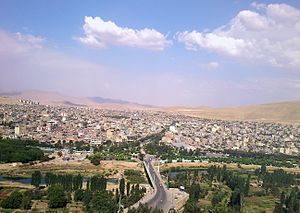
Bukan
Bukan er en by i det nordvestlige Iran, øst for Urmiasøen. Den ligger i provinsen Vest-Aserbajdsjan og har 150 000 indbyggere.170 000 indbyggere